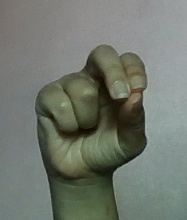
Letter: gaaf